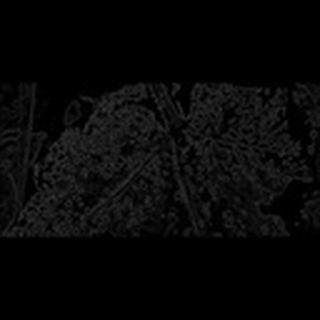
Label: cotton_aphids